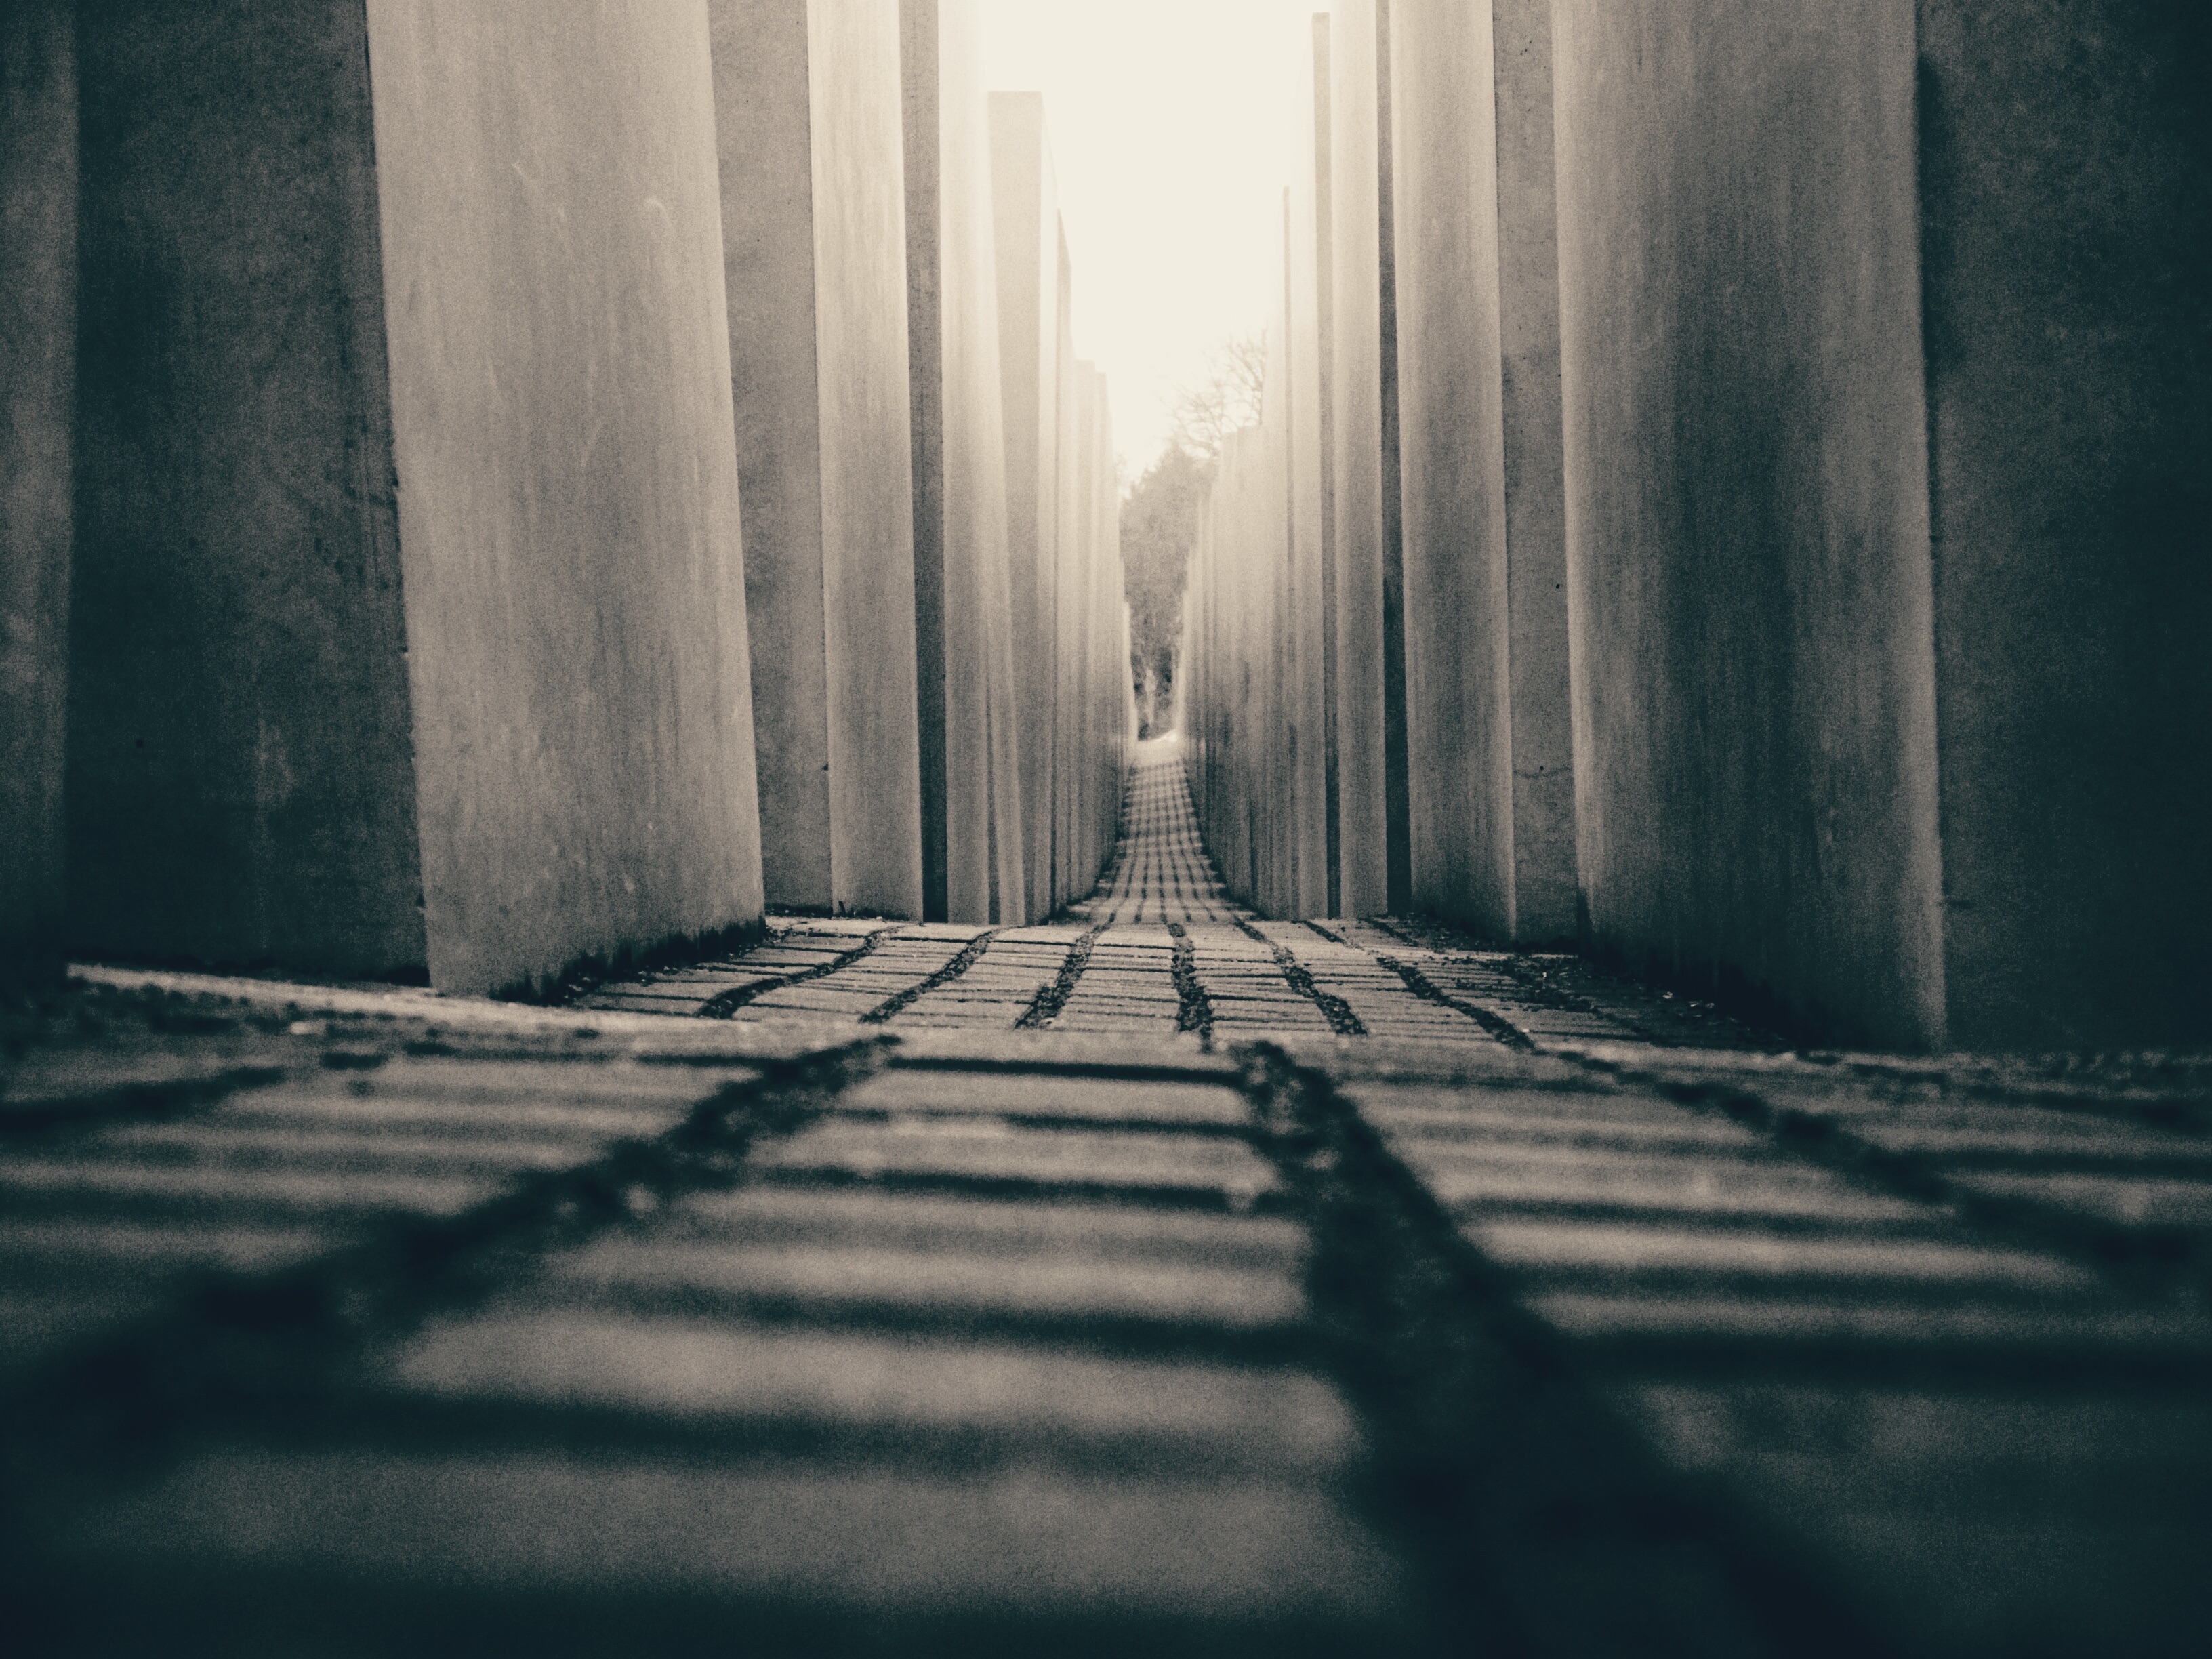
light, black and white, fog, mist, white, sunlight, morning, atmosphere, reflection, shadow, darkness, black, monochrome, symmetry, monochrome photography, atmospheric phenomenon